Min Khayi

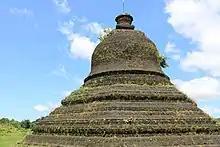
Nyi Taw Temple

The earliest extant work of Arakanese literature in Burmese script, "Rakhine Minthami Eigyin" ("Lullaby for a Princess of Arakan") appeared in 1455.